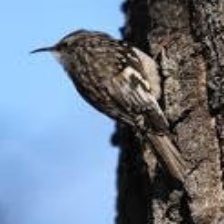
Species: BROWN CREPPER
Scientific name: CERTHIA AMERICANA